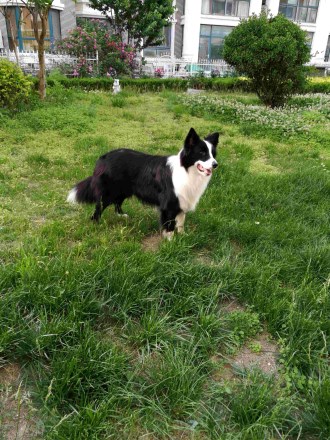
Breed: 2594-n000109-Border_collie